Turgut Özal

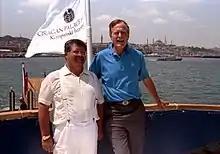
Turgut Özal and George Bush in Istanbul, July 1991.

On 18 June 1988 he survived an assassination attempt during the party congress. One bullet wounded his finger while another bullet missed his head. The assassin, Kartal Demirağ, was captured and sentenced to life imprisonment but pardoned by Özal in 1992. Demirağ was allegedly a Counter-Guerrilla, contracted by the movement's hawkish leader, General Sabri Yirmibeşoğlu. Two months later, Yirmibeşoğlu became the Secretary-General of the National Security Council. During Yirmibeşoğlu's tenure as secretary general, Özal heard about the allegations of Yirmibeşoğlu's role in the affair and forced him into retirement. In late 2008, Demirağ was re-tried by the Ankara 11th Heavy Penal Court and sentenced to twenty years in prison. In 2013 Özal's son Ahmet Özal said that several months before the assassination attempt Özal had survived a plane incident in which his official plane lost an engine and crash-landed. The manufacturer later reported a 95% probability that the plane would have exploded under the circumstances present.